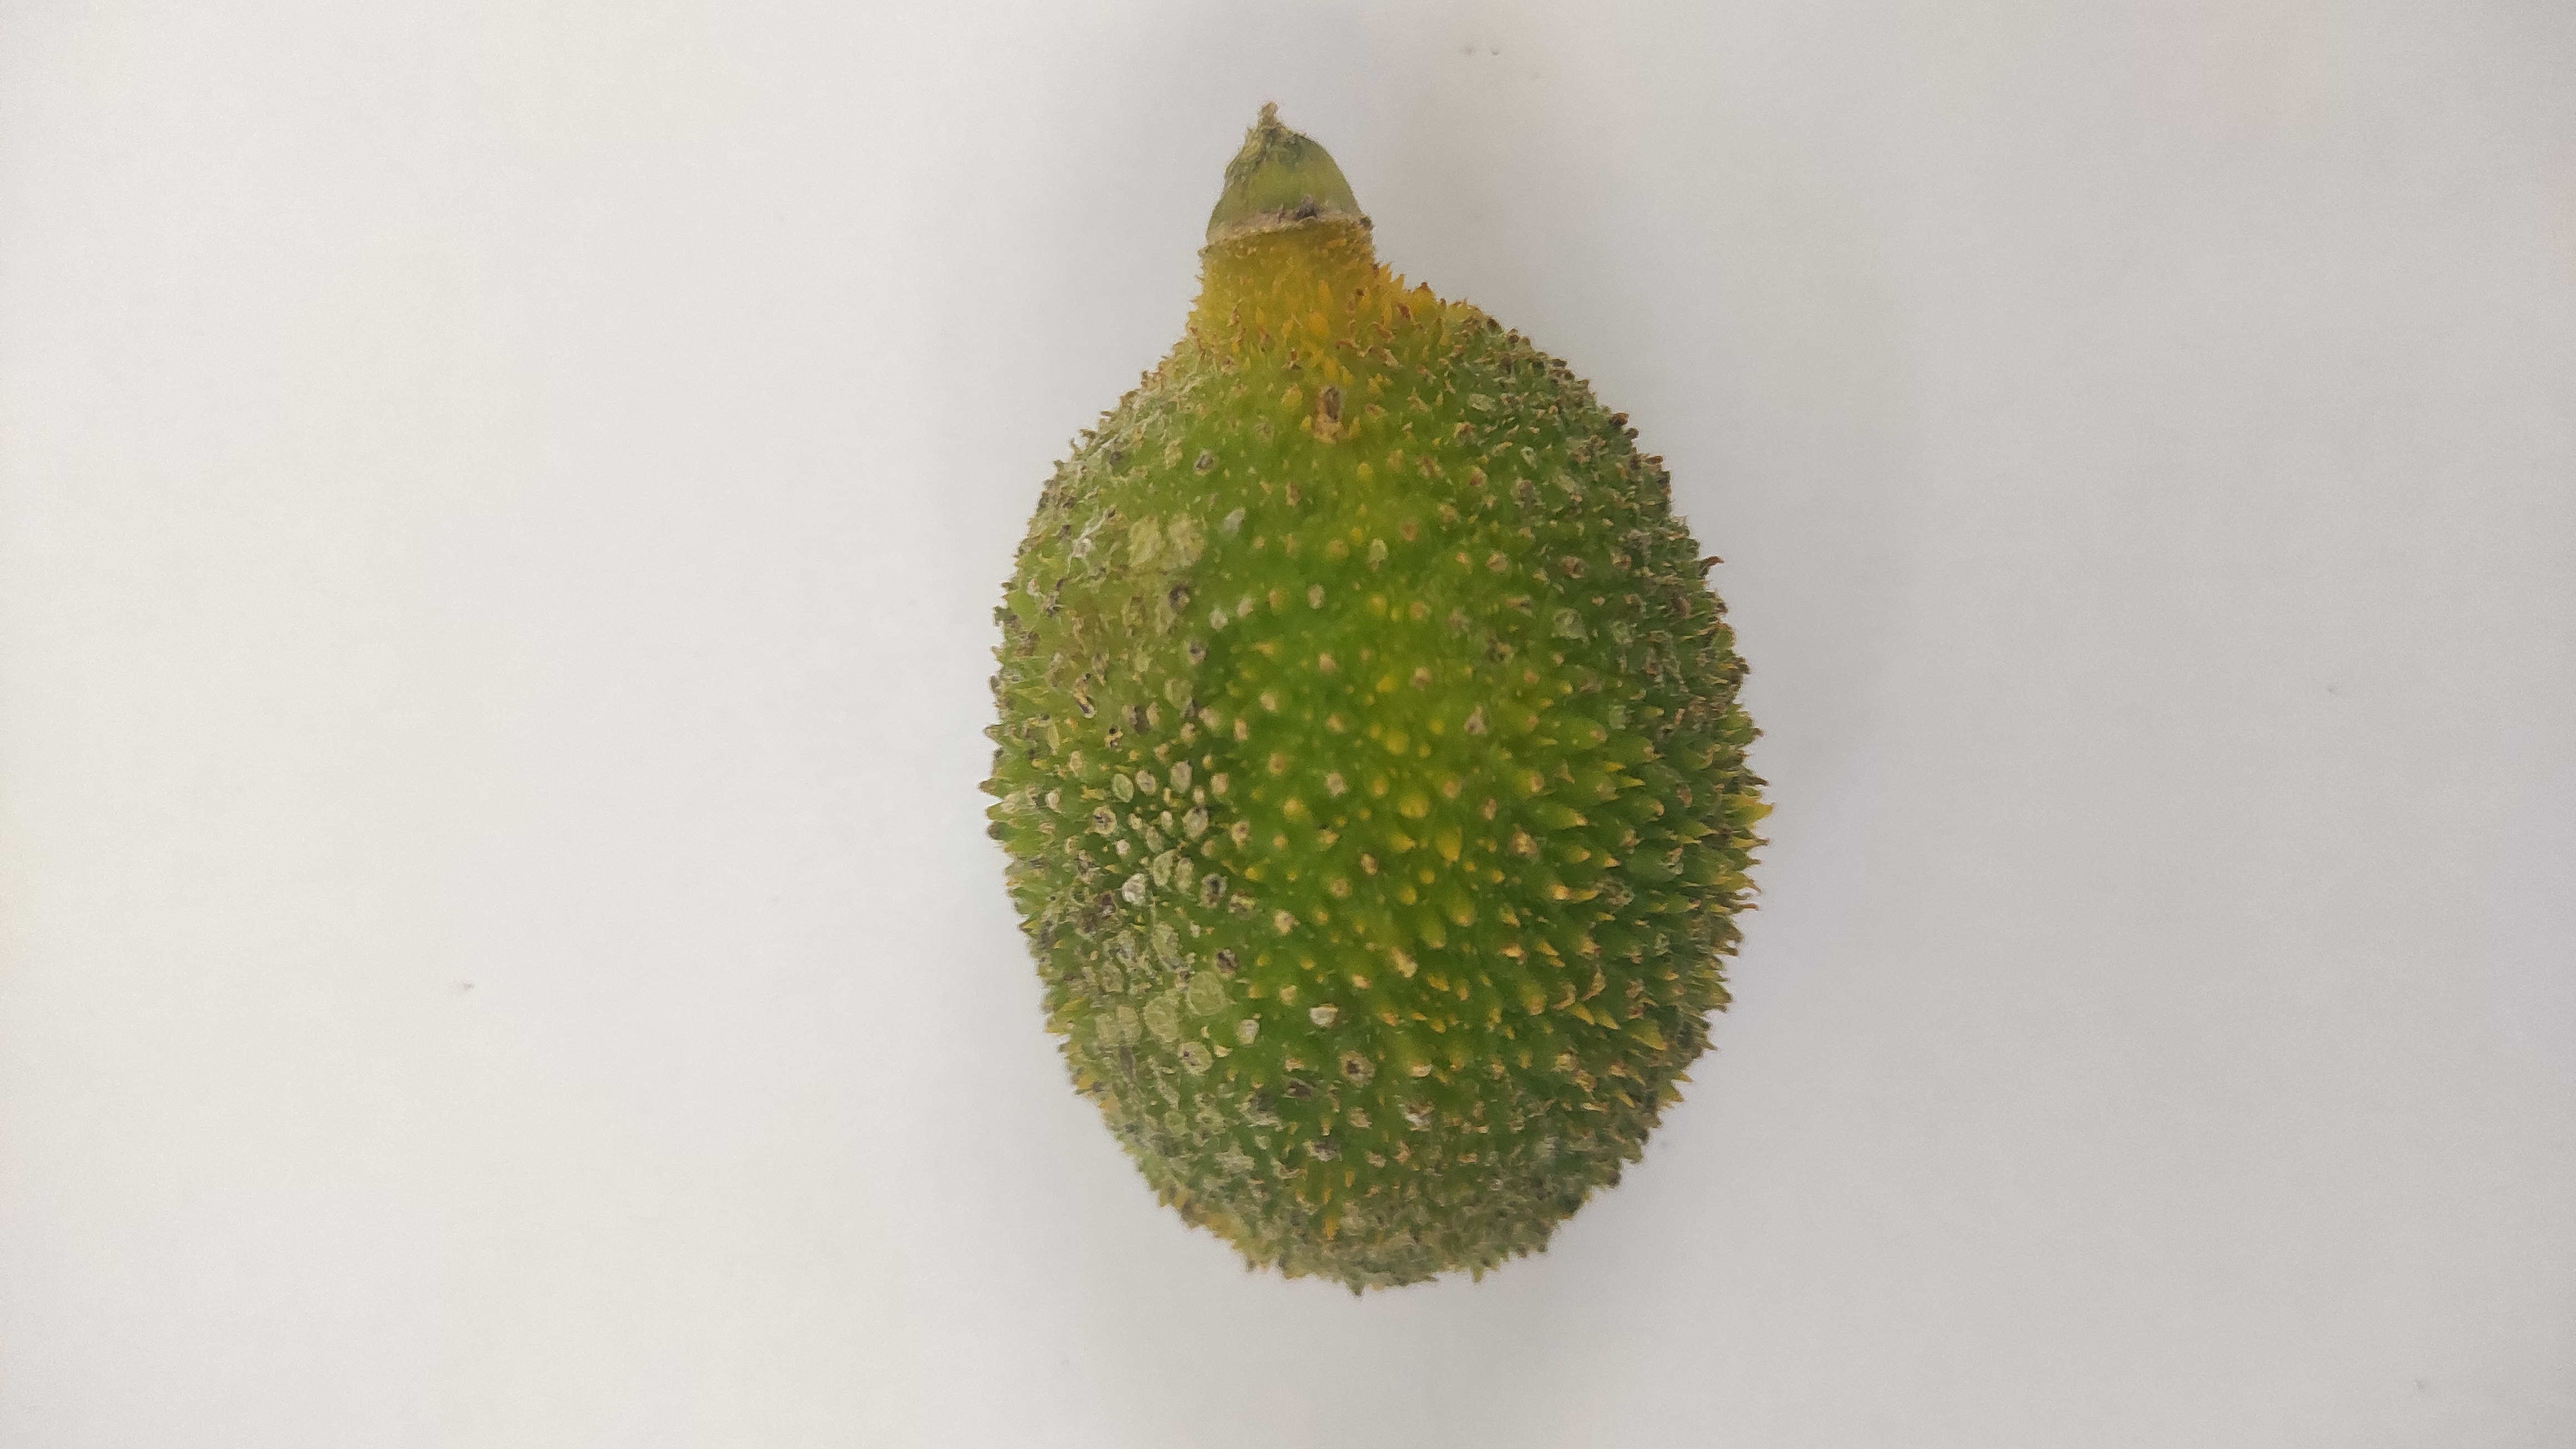
Crop: Spiny Gourd
Condition: Severely Damaged